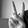
ASL letter: V